Teutonia Maennerchor Hall

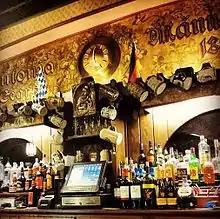
The background of the bar at the Teutonia Männerchor Ratskeller.

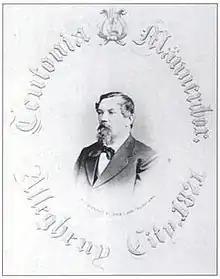
Founder, Reverend Karl R. Weiterhausen

The Teutonia Männerchor was founded in 1854 as an offspring of an organization called “Liederkranz” founded in 1851 by Rev. Karl R. Weiterhausen. Later, the Liederkranz became the Freier Männerchor and then the Teutonia Männerchor. The name Teutonia is in reference to one of the oldest German Tribes. The Teutonia Männerchor is a part of the Pittsburgh district of the Nord-Amerikanischer Sängerbund.